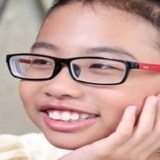
ca sĩ Phương Mỹ Chi